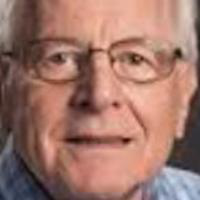
Age group: age 66-80